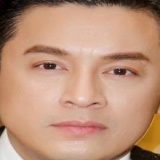
ca sĩ Lam Trường